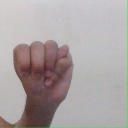
अक्षर: म